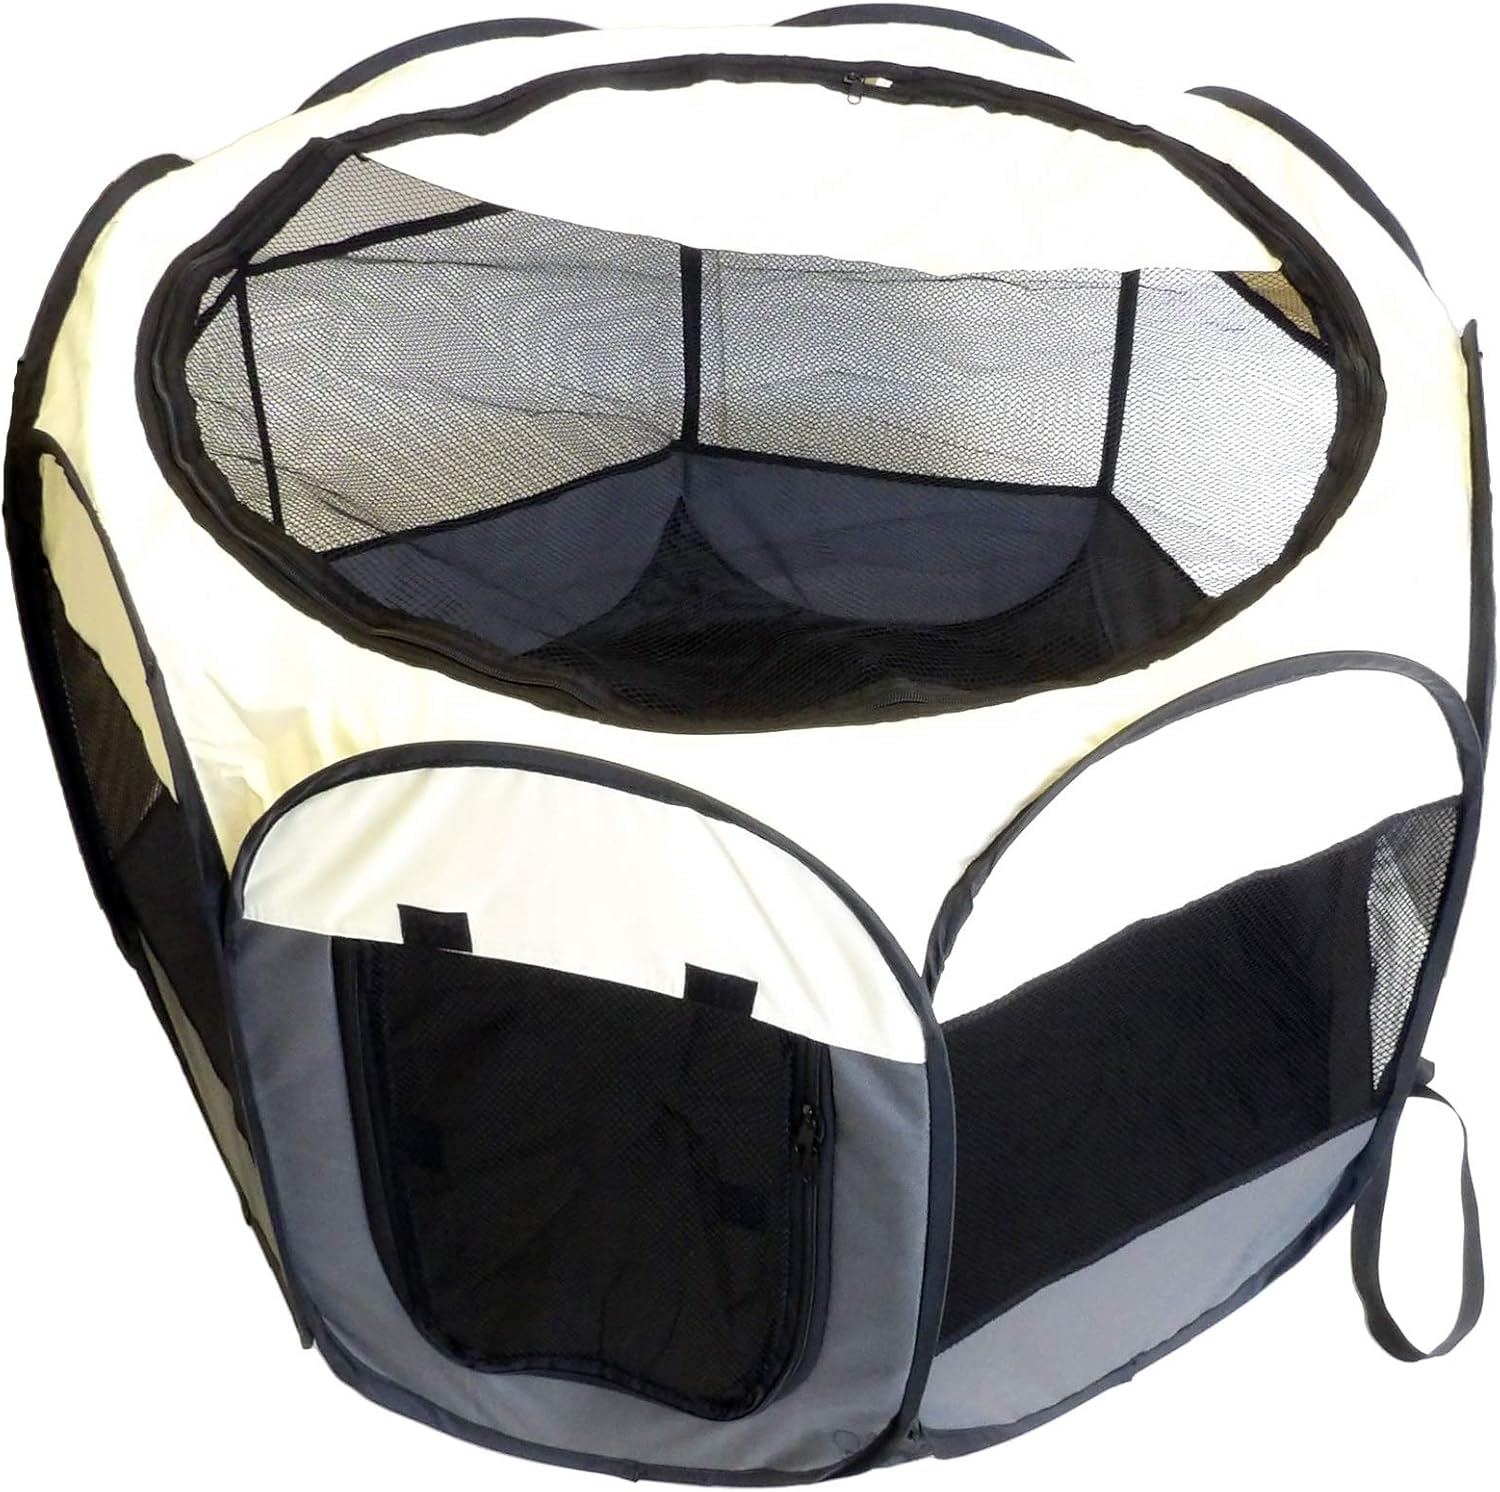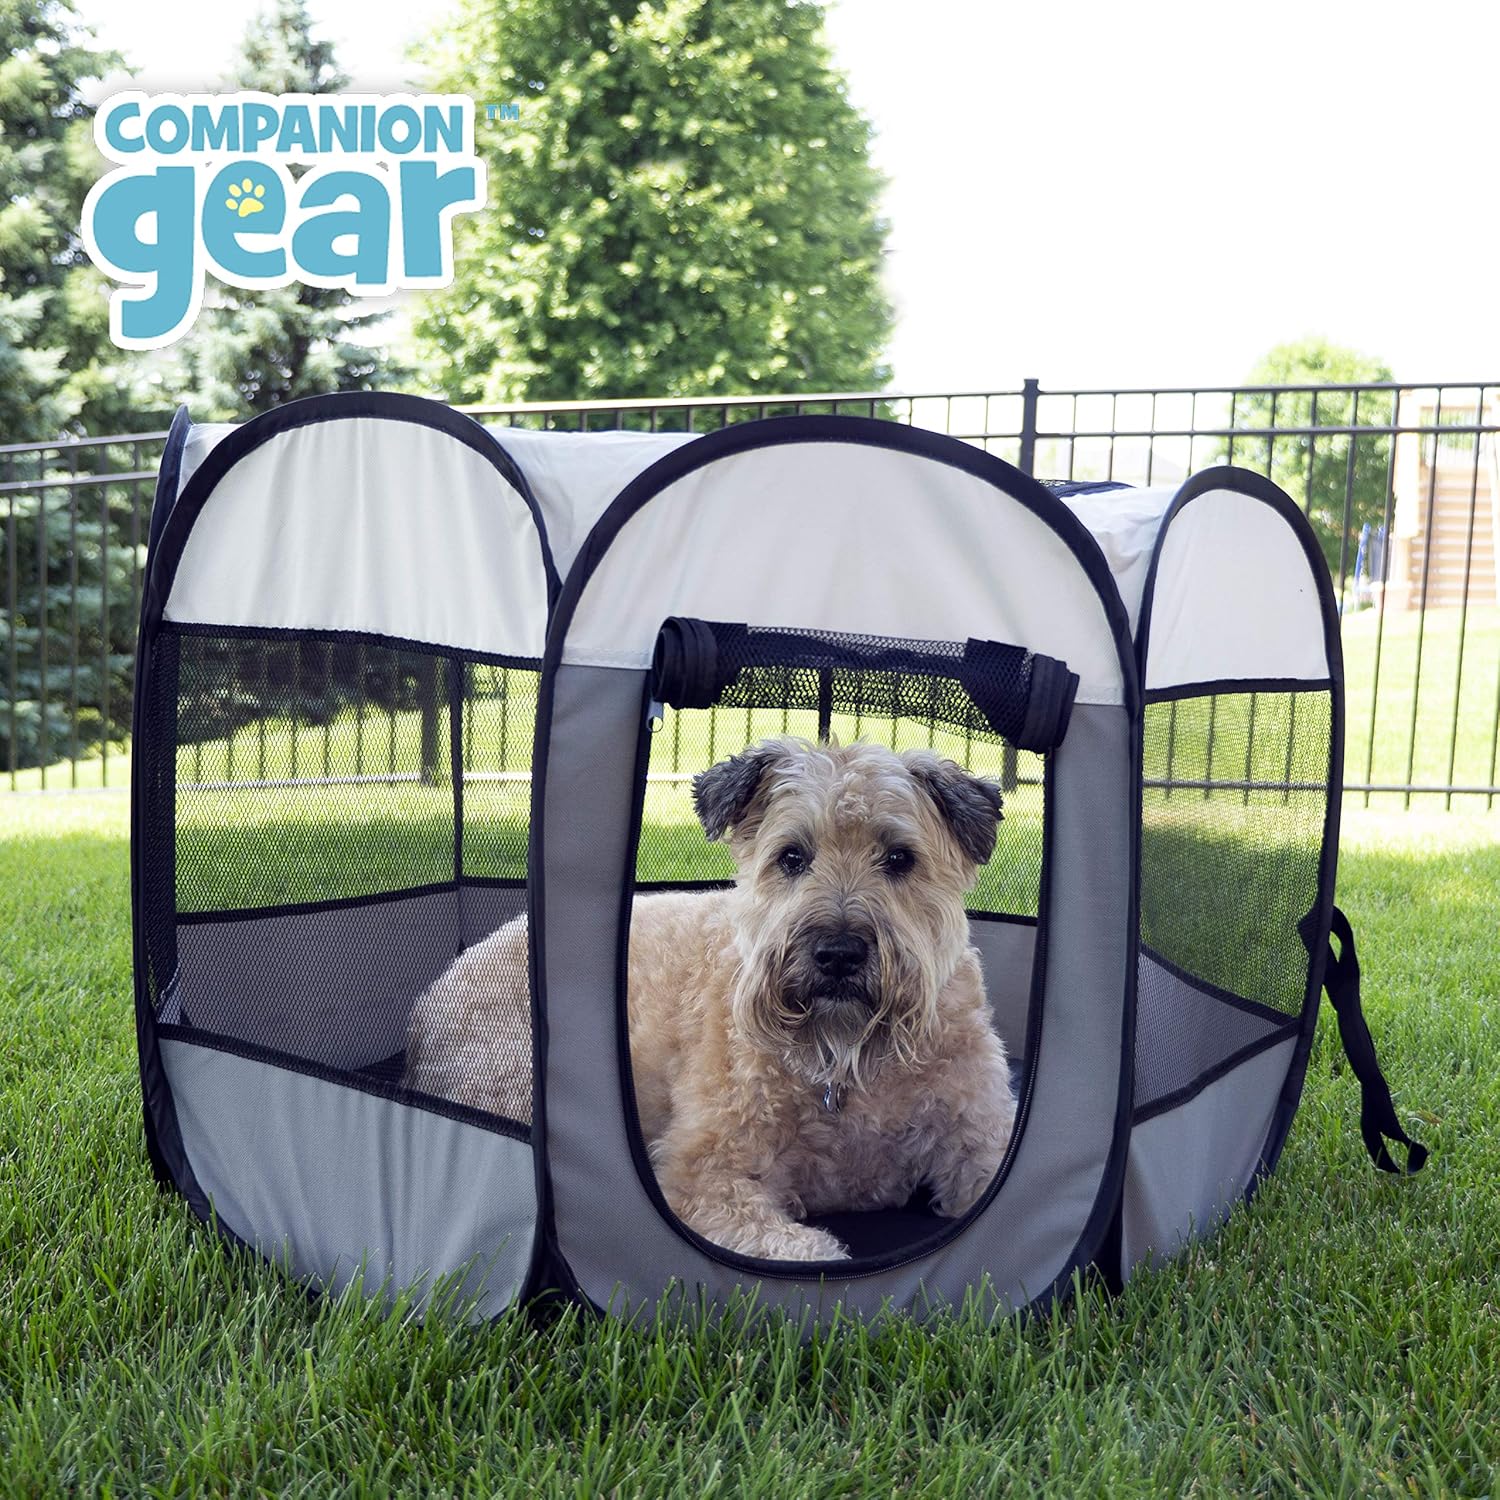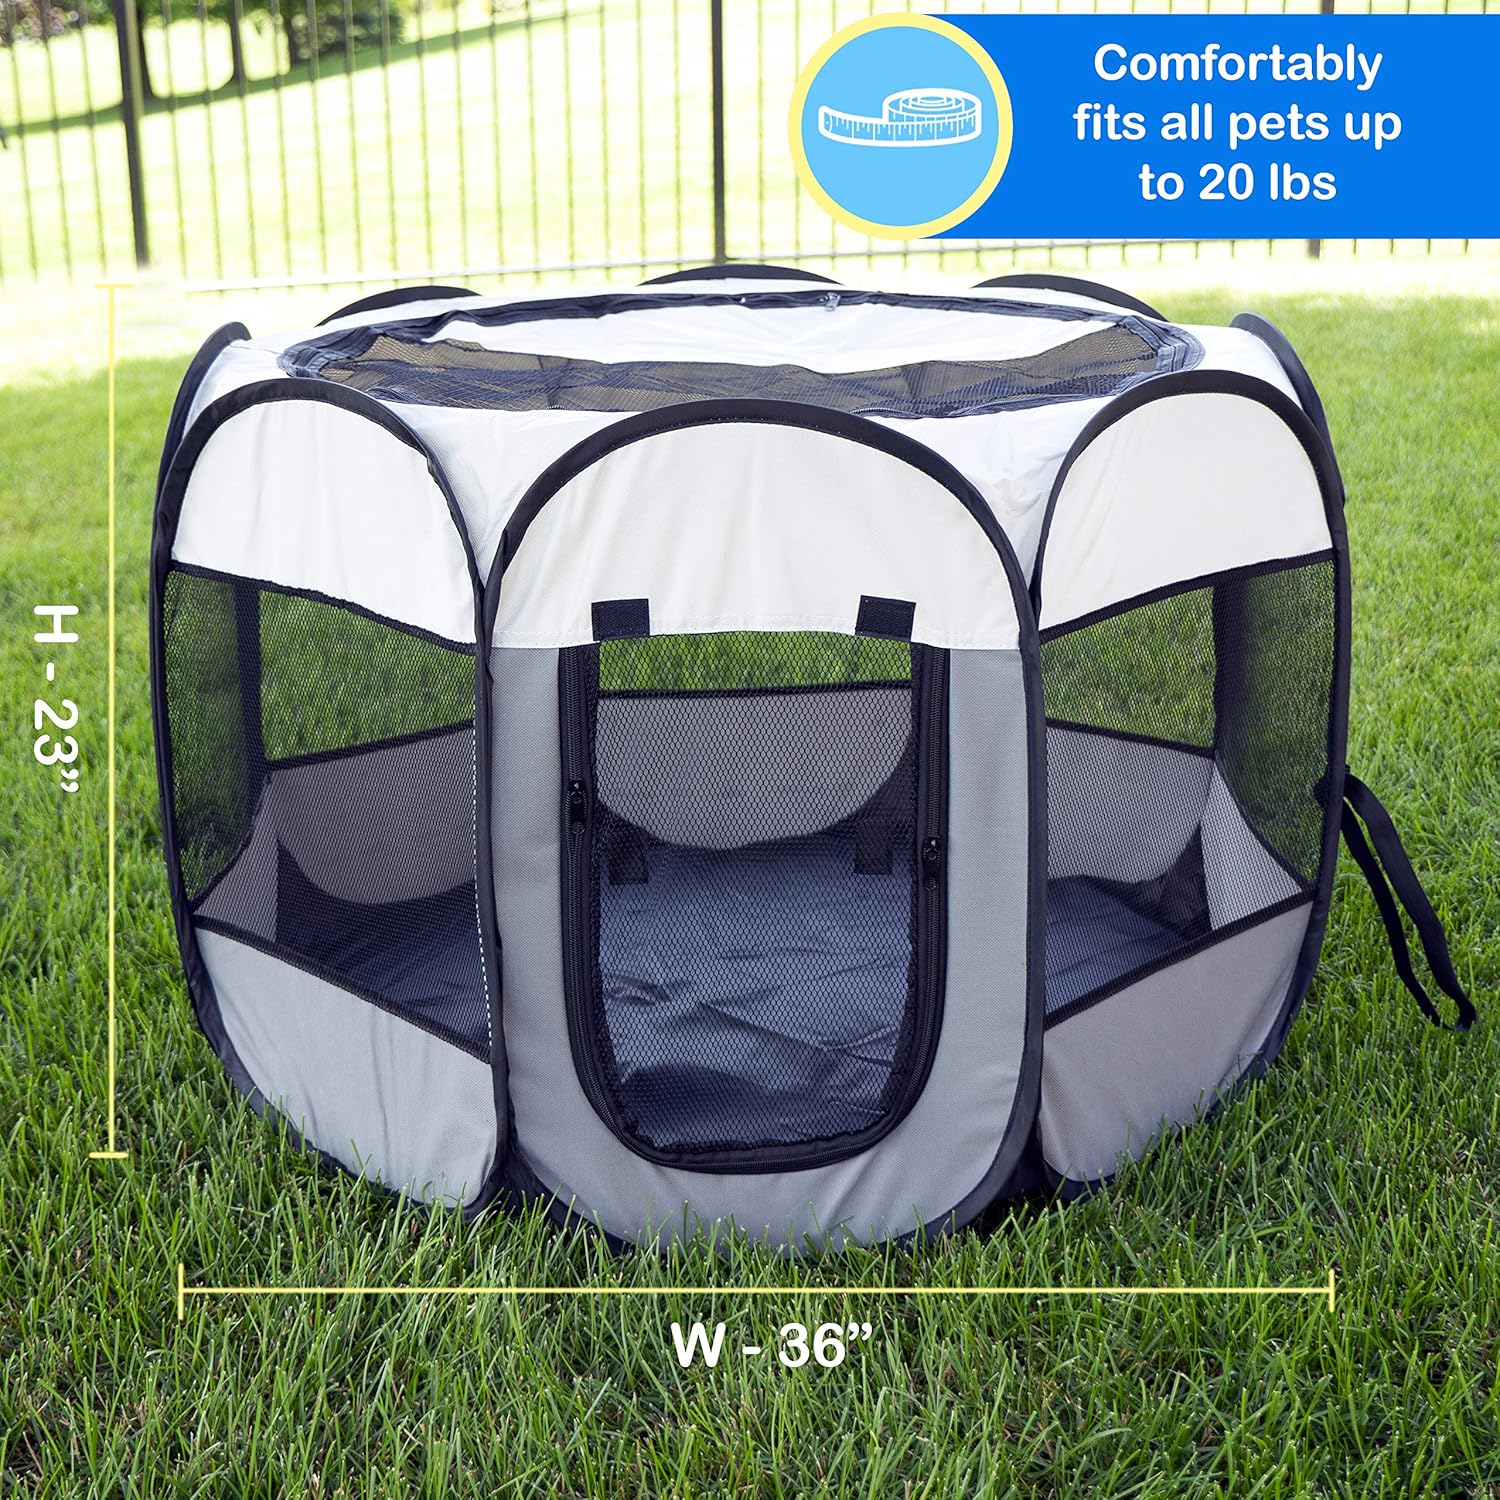
Companion Gear Portable Fabric, Water-Resistant Dog Play Pen - Perfect for Small to Medium Sized Dogs, Great for Travel, Indoor & Outdoor Use
Category: Pet Supplies
The Companion Gear portable fabric playpen is ideal for pets and pet parents on the move, providing portable comfort and protection for pets. This portable playpen is designed to fold up easily for compact travel. With the roomy 8-panel design, it allows your pet to play freely and move around with no limits. The mesh panels provide ample visibility and ventilation of fresh air. The pvc-coated polyester also ensures a quick and easy clean up of dog messes. The zippered front door and adjustable dog pen cover provide dog owners with two means of access. The removable top can provide shade from the sun, protective cover, or privacy If your puppy needs quiet Time. The 36 x 36 x 23 pen is perfect size for puppies and small to medium dogs. The dog pen size is also great for indoor and outdoor use. The collapsible design of the Companion Gear fabric playpen provides convenient portability.no matter where the road takes you and your pet, Companion Gear portable fabric playpen brings the comfort. Made of durable 600D Oxford fabric and mesh panels, water resistant materials, easy to clean up and comfortable for pets. Spacious and roomy 8-panel interior allows Plenty Of room for your pet to exercise or relax comfortably.
Features: Pops up in seconds with no need for any assembly.Folds flat when not in use for easy carrying and storing. | Zippered door provides easy in/out access for your pet. Close the door to keep your pet safely inside | Removable Zippered top can be removed easily removed for indoor use & closed for outdoor use to provide shade. | Great for indoor and outdoor use. Lightweight, yet strong makes this ideal for traveling, camping and easy mobility | 36 x 36 X 23 pen is perfect size for puppies and small to Medium dogs | Age range description: All Life Stages